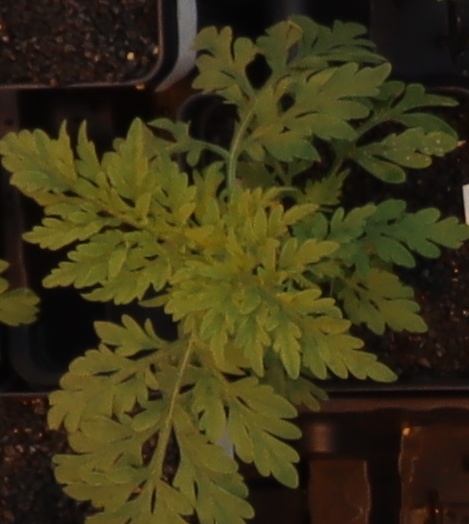
Label: Ragweed